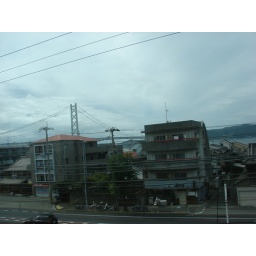
The only other shot I could get of the bridge. Too many buildings in the way for a clear shot.